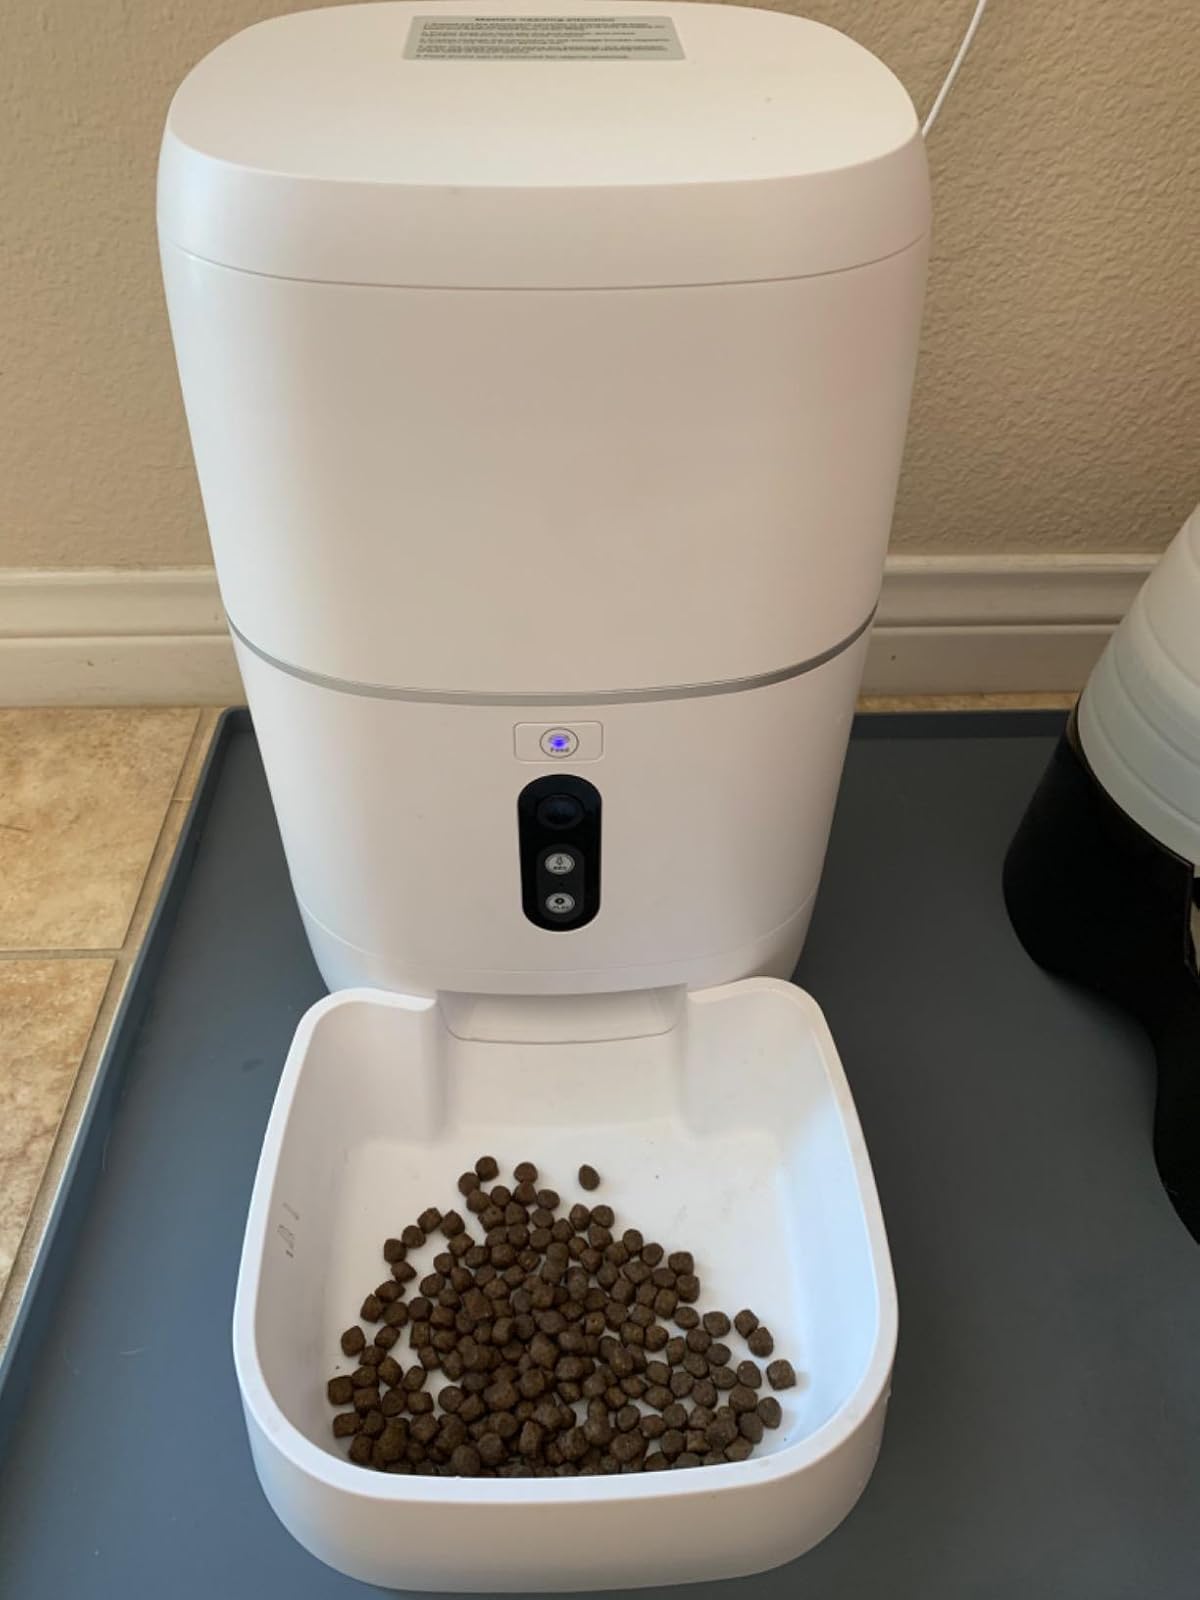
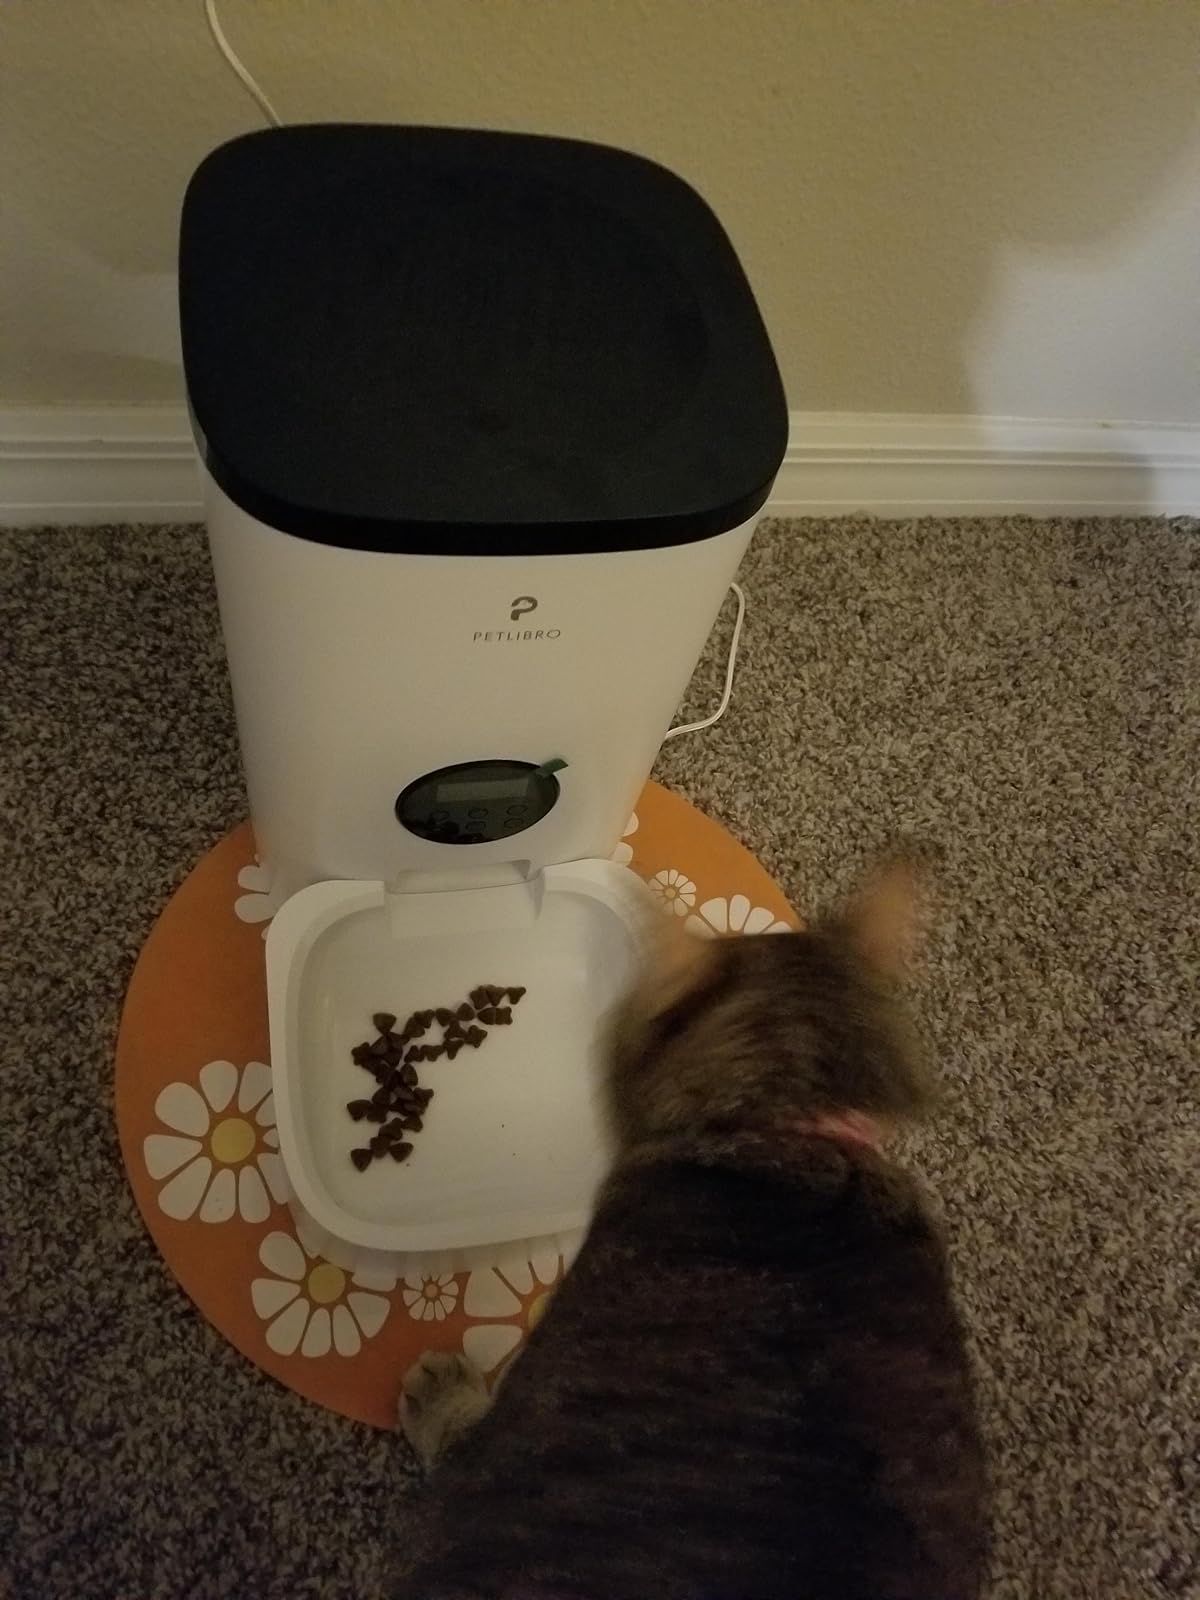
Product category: items_feeder
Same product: no